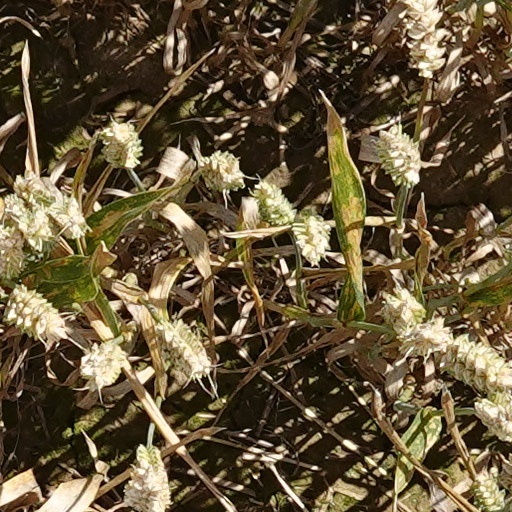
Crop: wheat